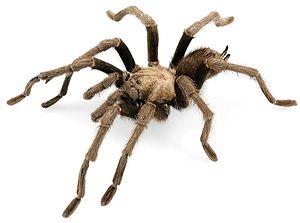
Aphonopelma iodius est une espèce d'araignées mygalomorphes de la famille des Theraphosidae.